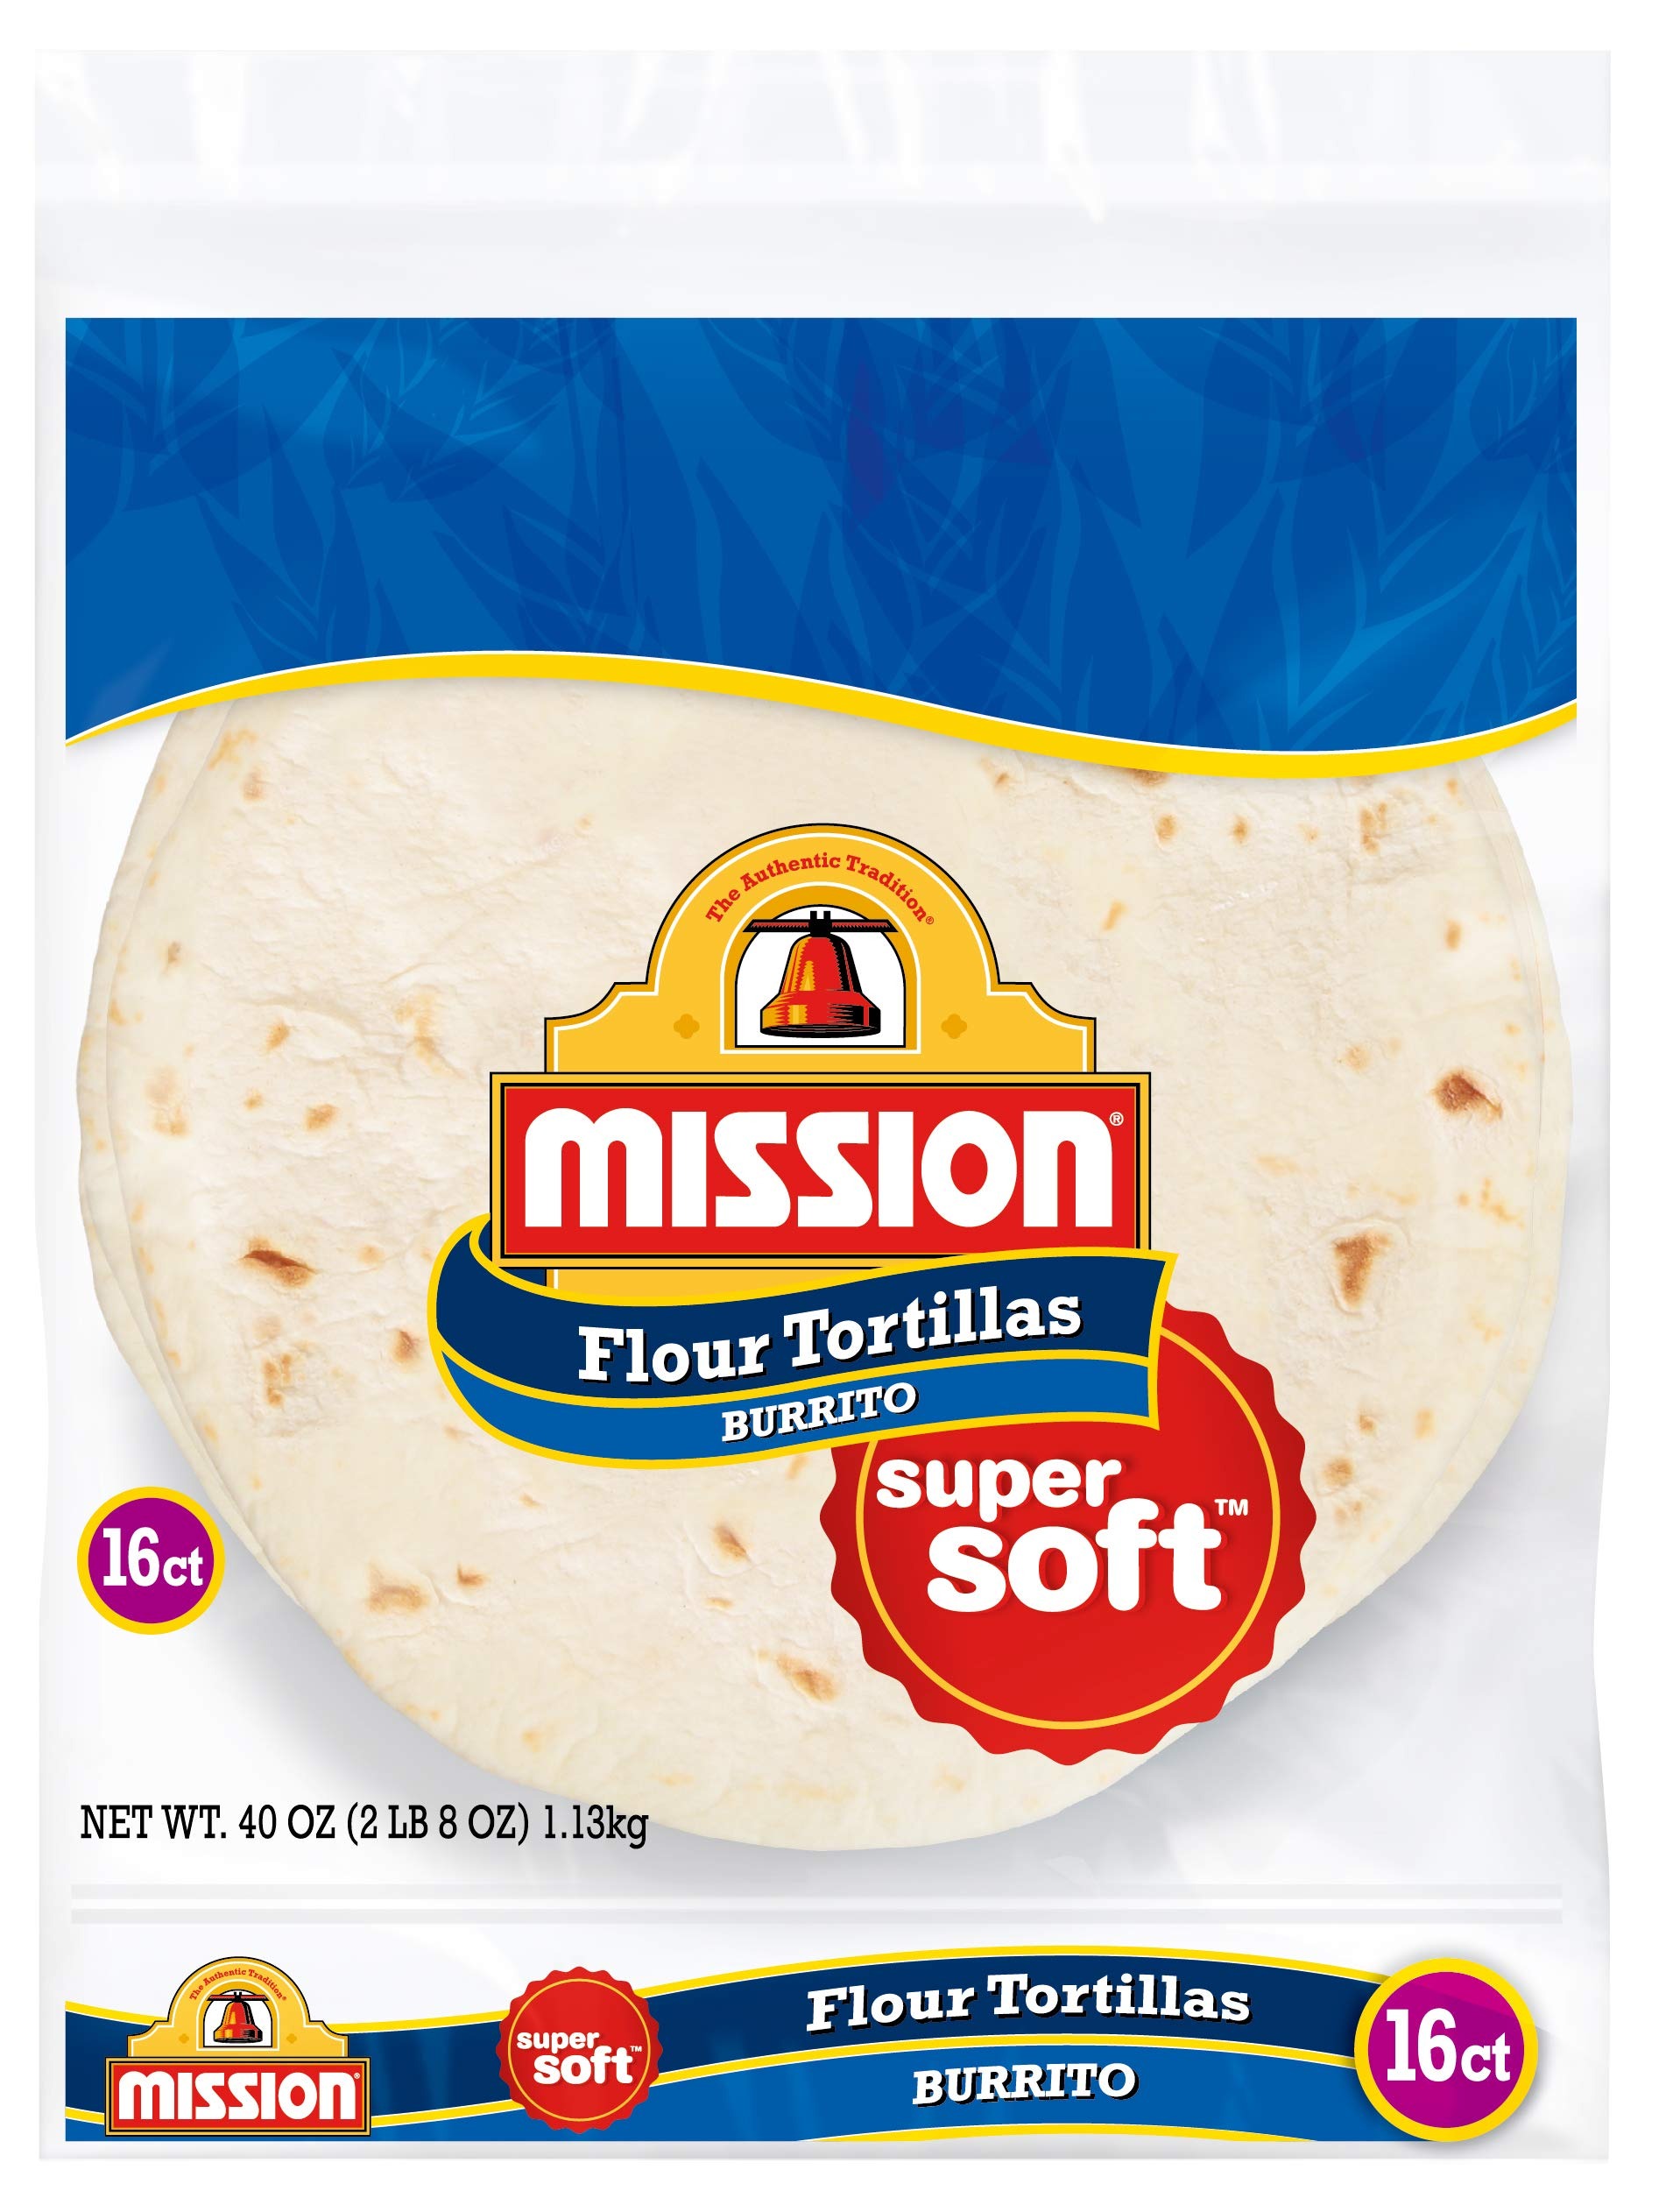
Item Name: Mission Burrito Flour Tortillas, Trans Fat Free, Authentic, Large Size, 16 Count
Bullet Point: Manufactured in a facility that uses wheat, milk, eggs, soy and tree nuts.
Value: 40.0
Unit: ounce

Price: 5.87